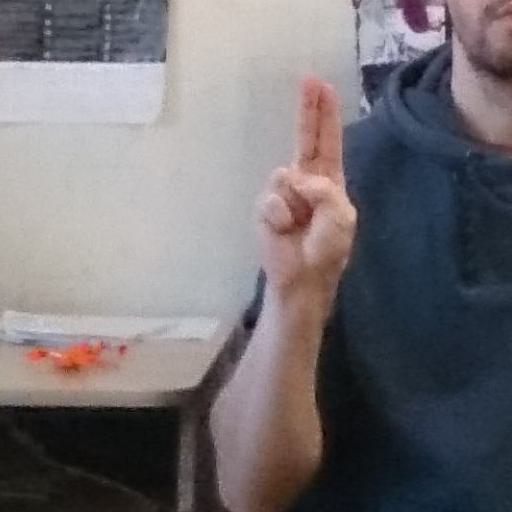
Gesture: two_up